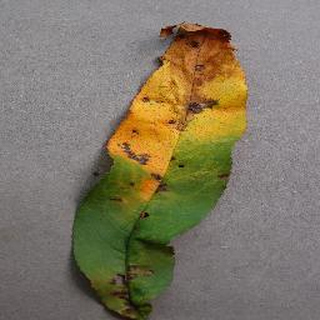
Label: peach_bacterial_spot